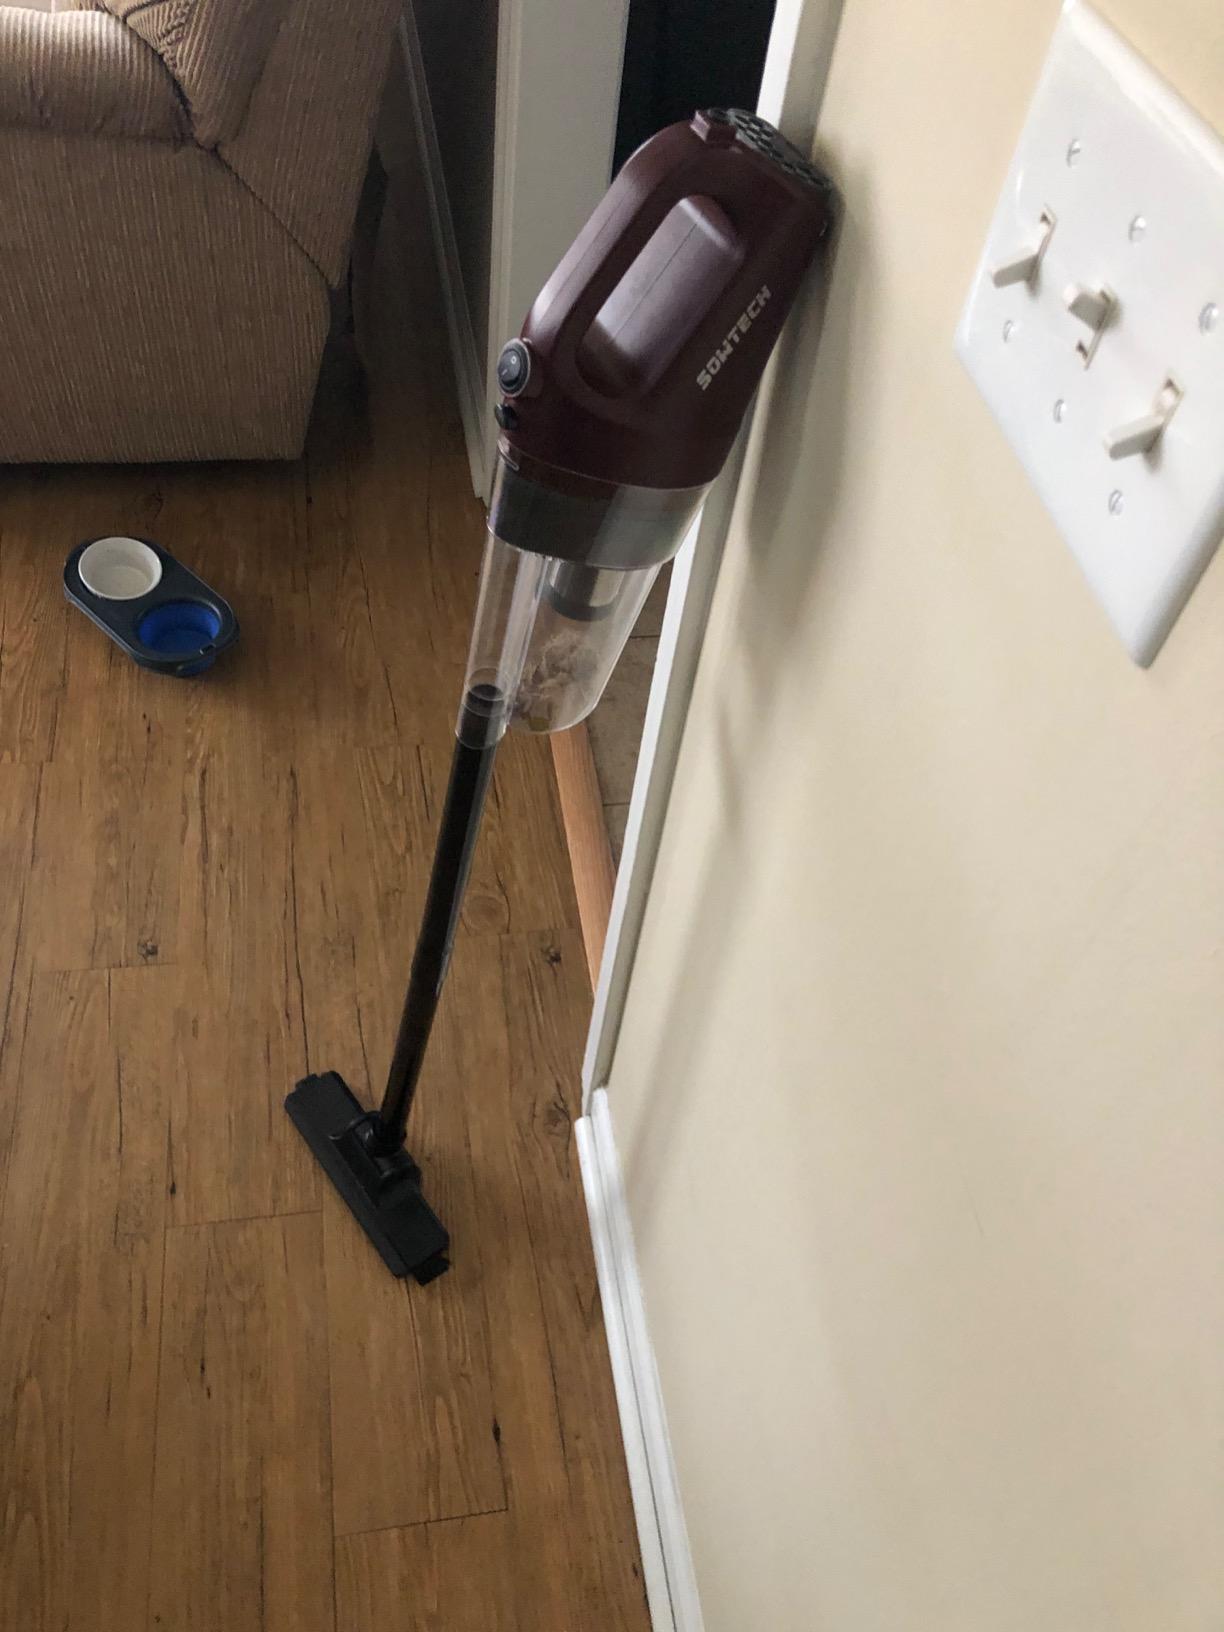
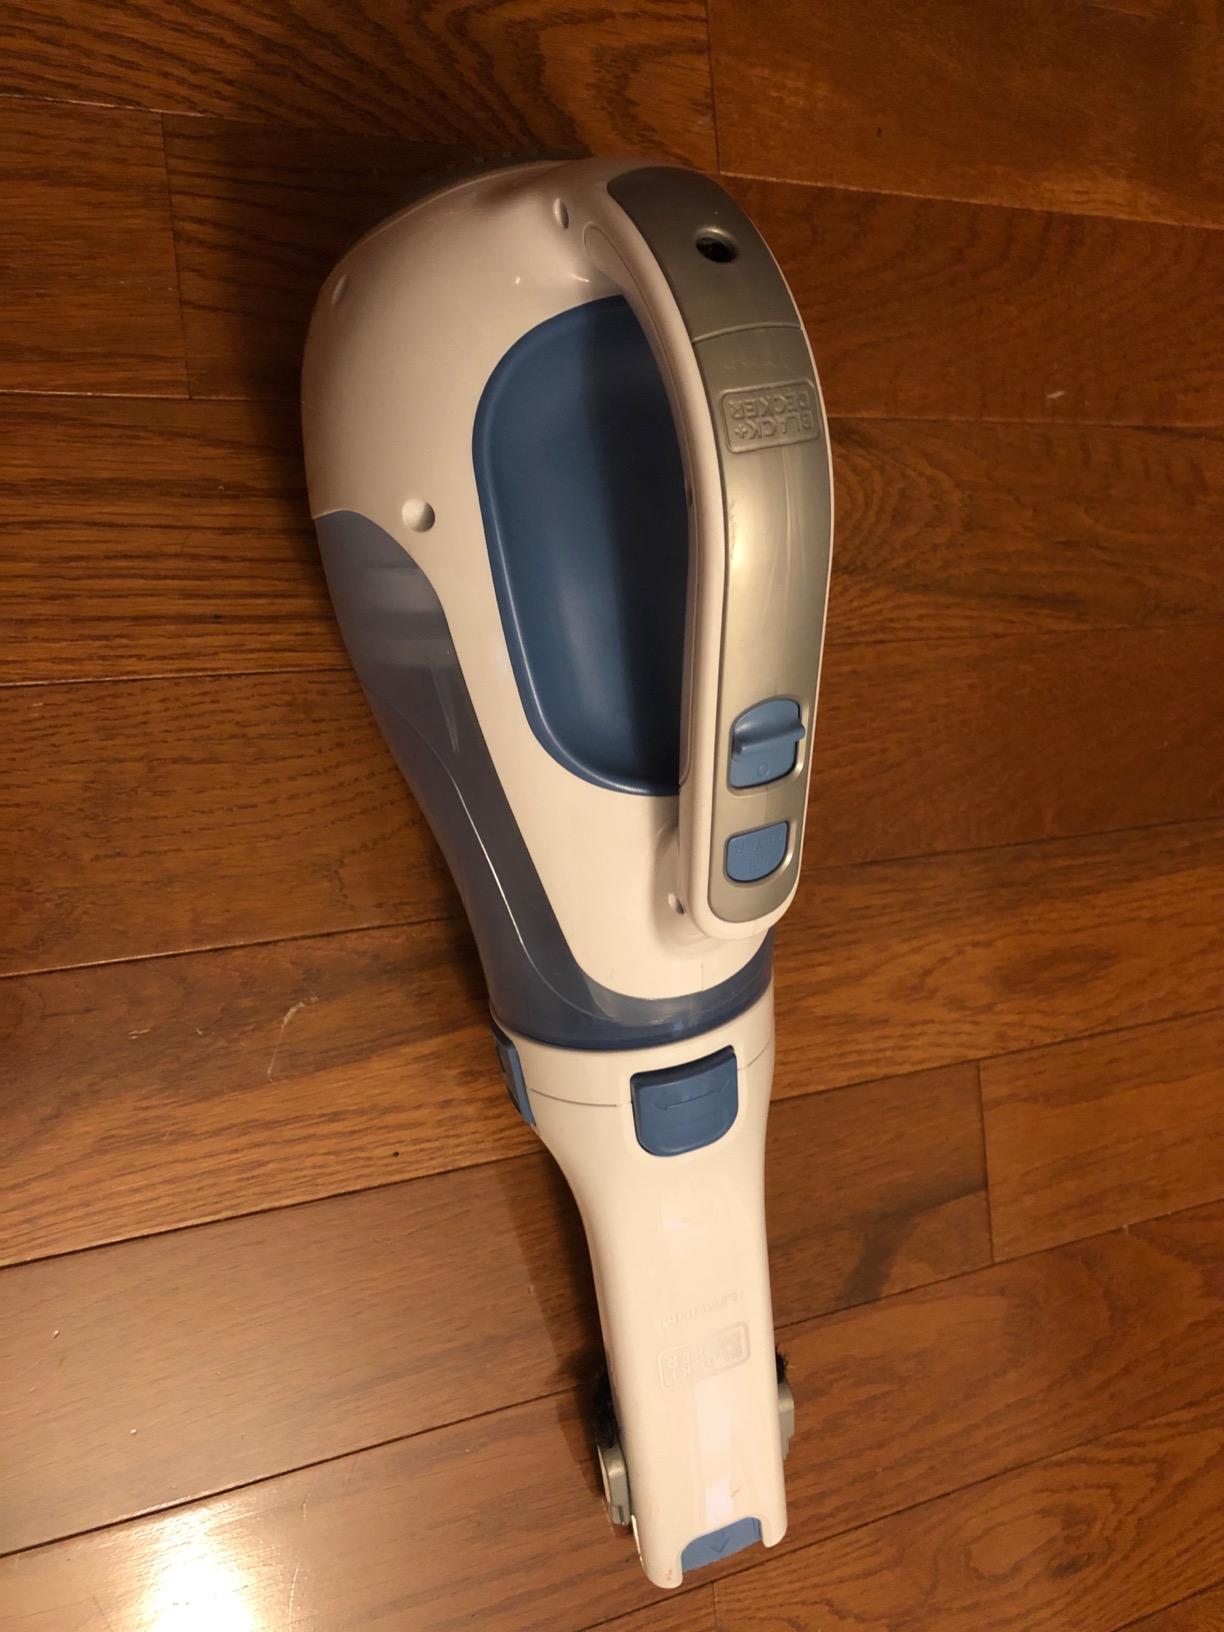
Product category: items_vacuum
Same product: no